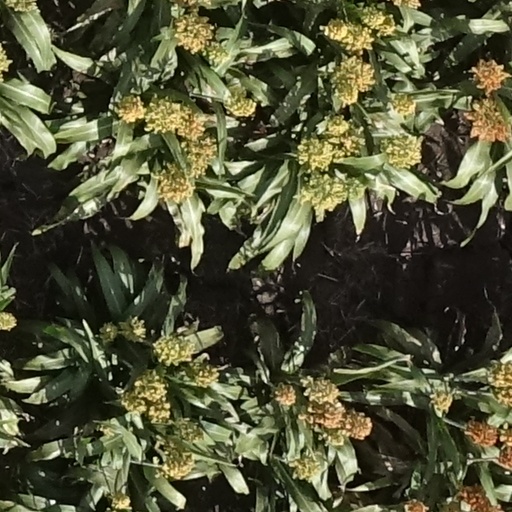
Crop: sorghum